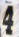
Number: 4